Kapasia Upazila

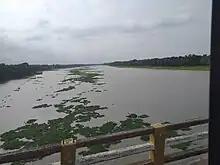
Kapasia Bridge

Kapasia Upazila is divided into 11 union parishads: Barishab, Chandpur, Durgapur, Ghagotia, Kapasia, Karihata, Rayed, Sonmania, Sinhasree, Targoan, and Tokh. The union parishads are subdivided into 81 mauzas and 172 villages.